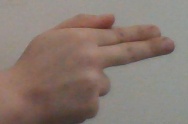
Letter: ghain